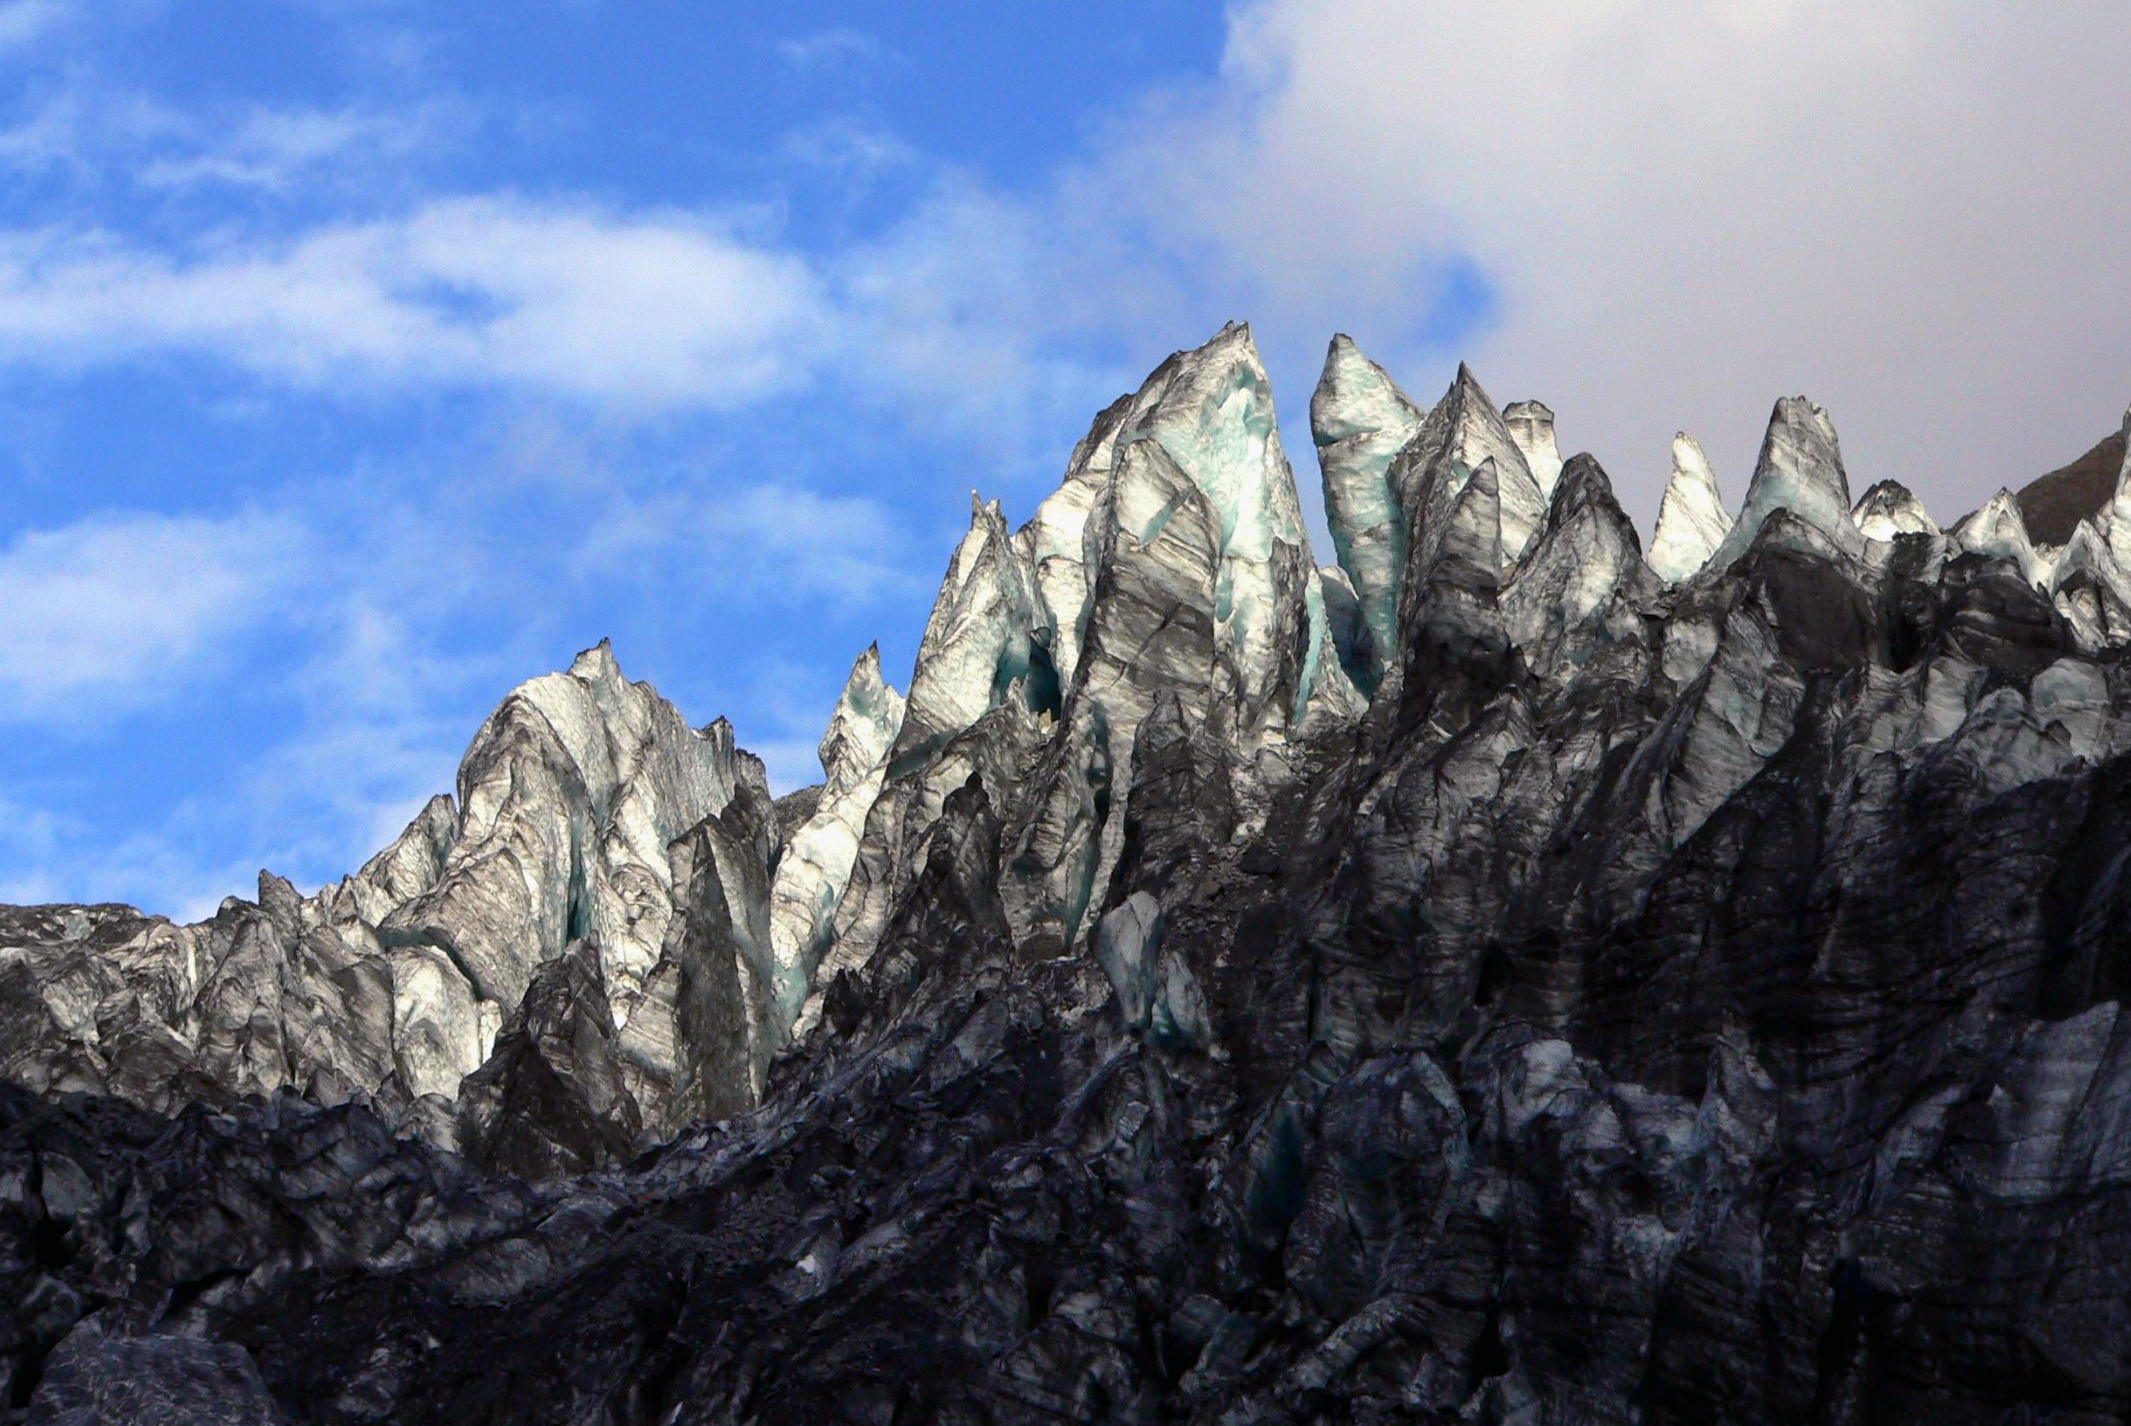
nature, rock, wilderness, mountain, snow, winter, adventure, mountain range, ice, glacier, terrain, ridge, summit, mountaineering, publicdomain, geology, alps, newzealand, plateau, westlandnationalpark, waterforms, foxglacier, landform, mountain pass, geographical feature, mountainous landforms